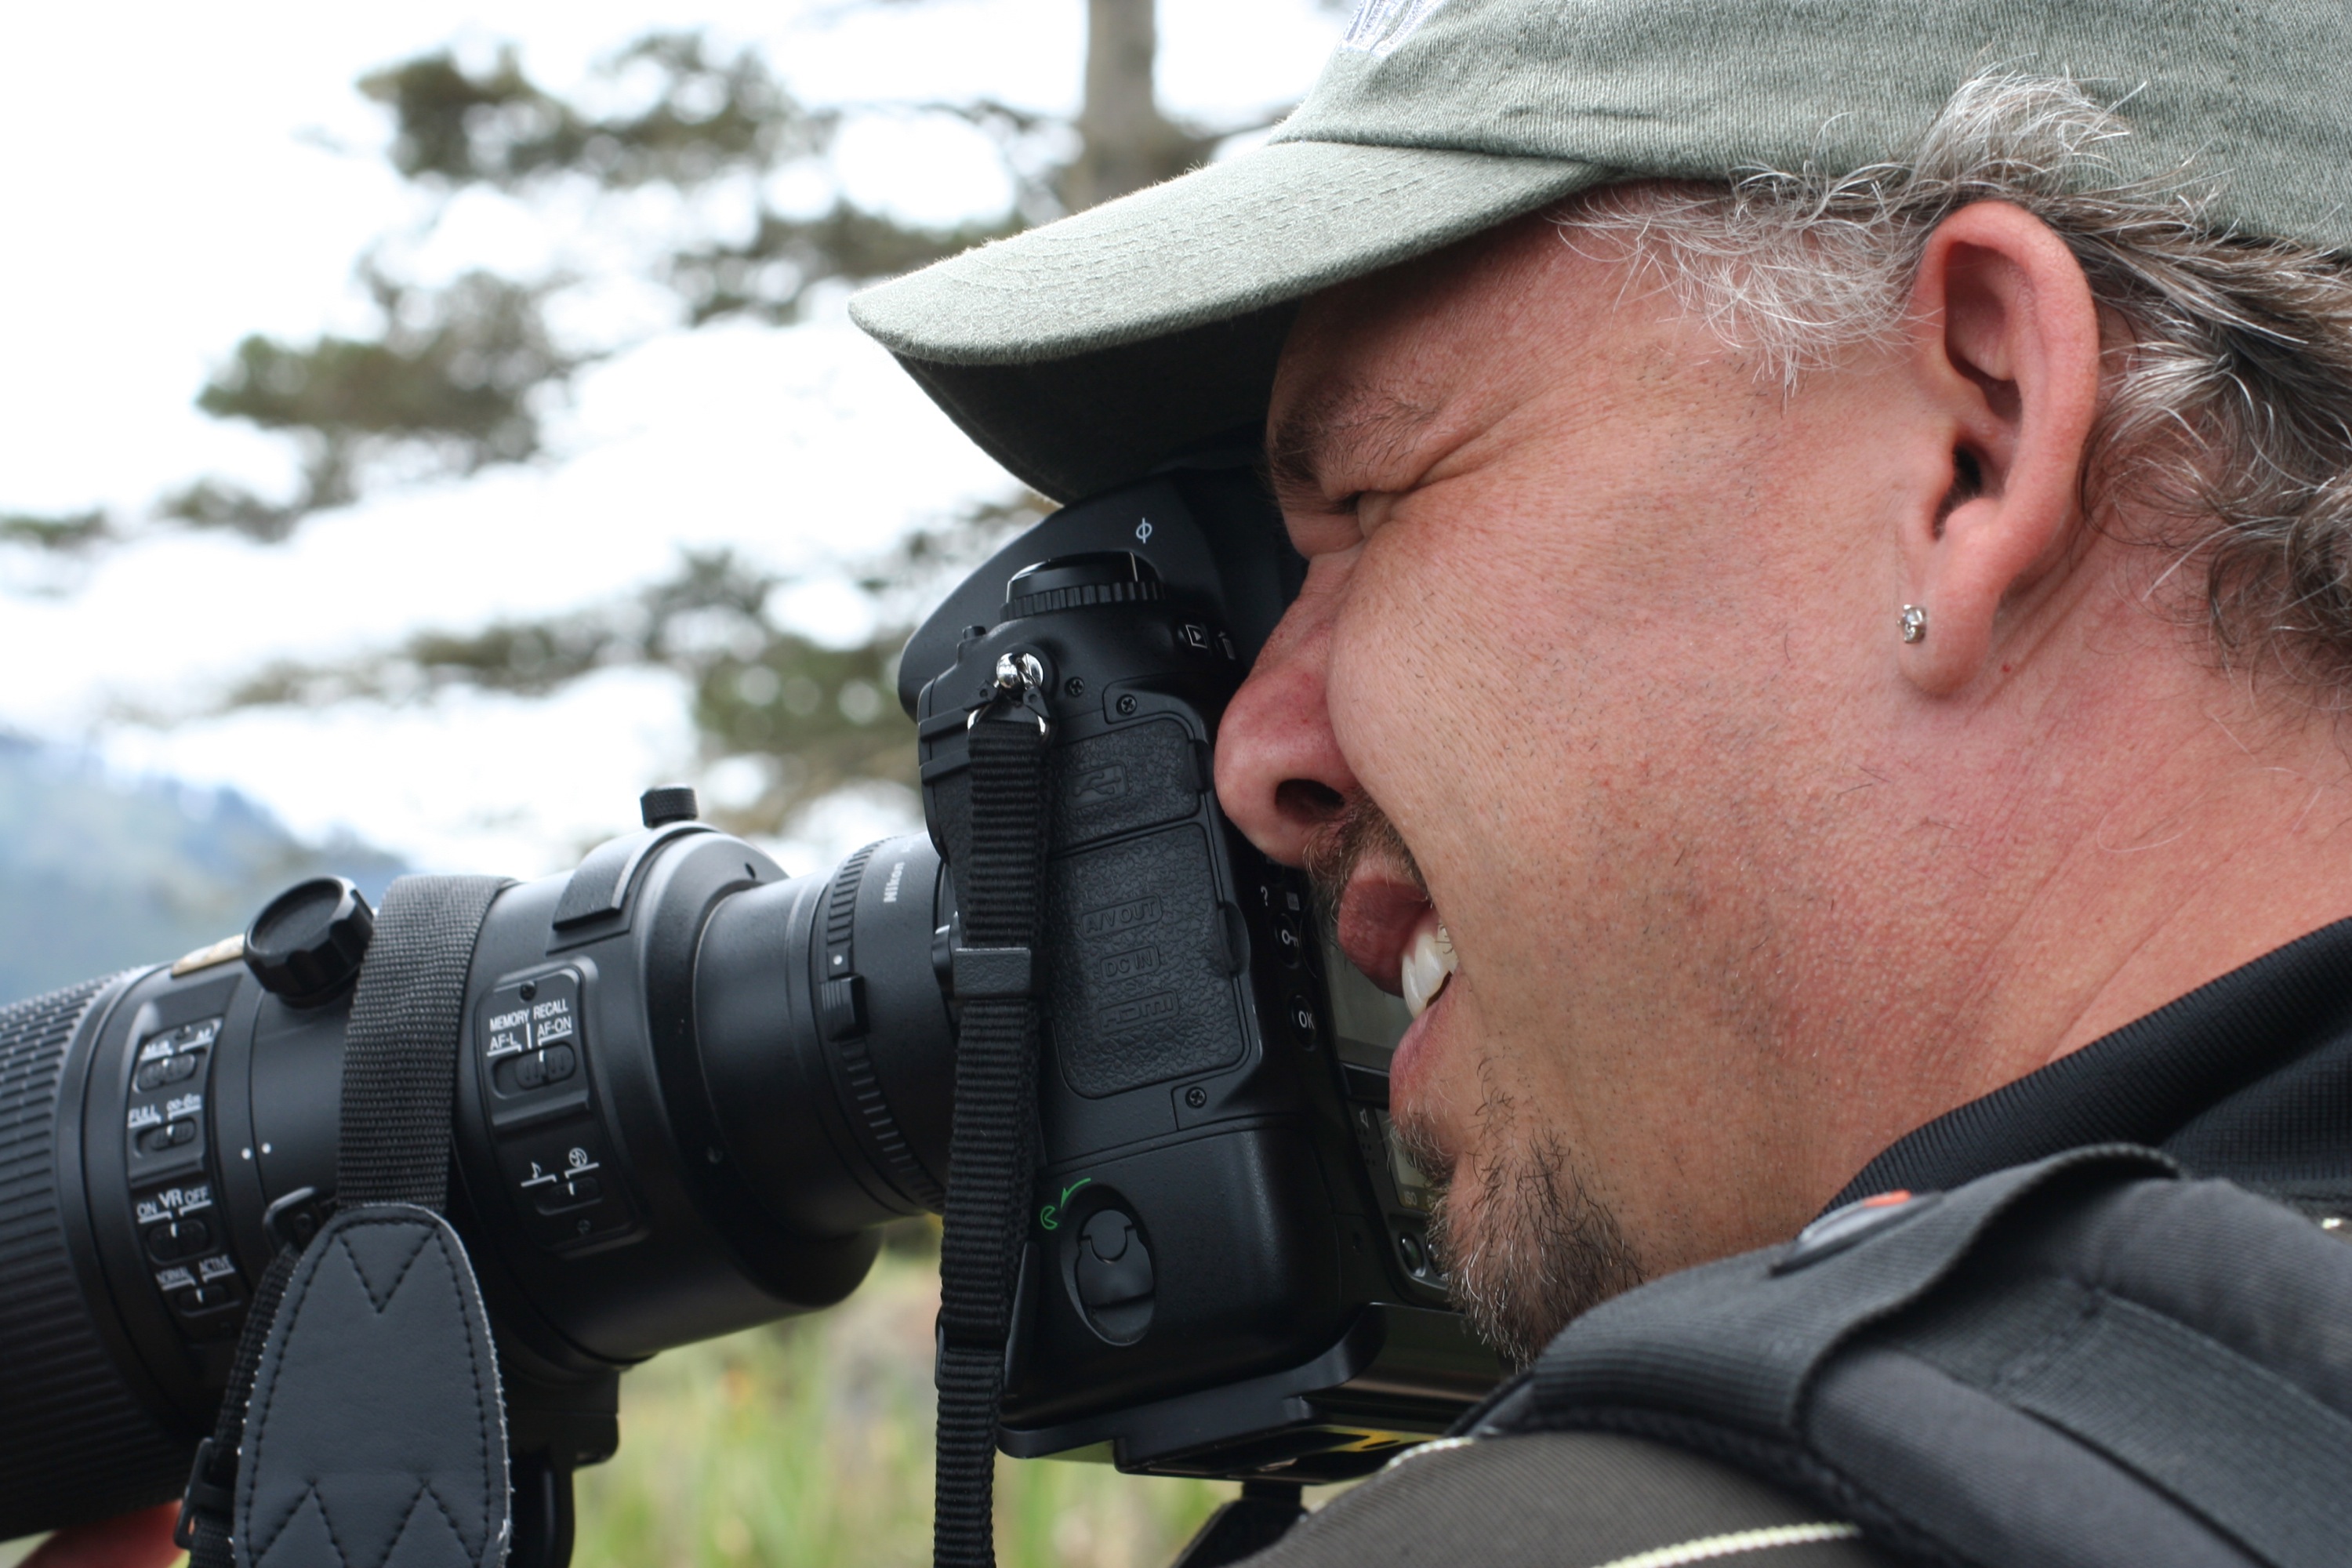
person, military, soldier, army, profession, nmcfriends, monterey, nmc2009, pointlobos, firearm, cinematographer, marksman, single lens reflex camera, camera operator